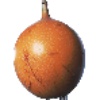
Label: Granadilla 1